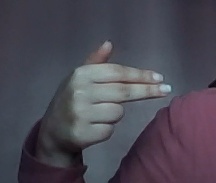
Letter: ghain